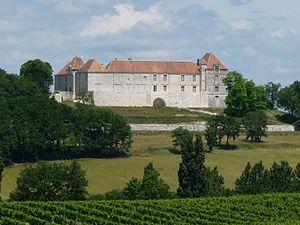
Château Théobon, Loubès-Bernac, Lot-et-Garonne, France
Loubès-Bernac est une commune du Sud-Ouest de la France, située dans le département de Lot-et-Garonne.
Le château de Théobon est un château fort du XIVᵉ siècle transformé au XVIIᵉ siècle en château résidentiel, situé sur un « pech » sur le territoire de la commune de Loubès-Bernac, dans le département de Lot-et-Garonne, permettant de vues étendues dans toutes les directions.
Cet article recense une partie des monuments historiques de Lot-et-Garonne, en France.